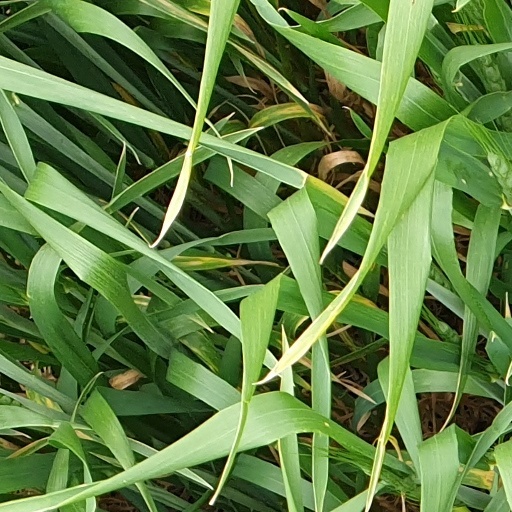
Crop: wheat